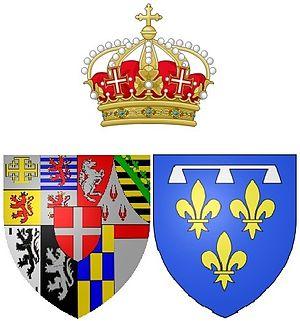
Cet article présente, par ordre chronologique de naissance, les principales personnalités féminines ayant appartenu à la Maison de Savoie, par naissance ou par mariage.
Françoise-Madeleine d’Orléans, petit-fille de France, née le 13 octobre 1648 au château de Saint-Germain et décédée le 14 janvier 1664, est une princesse de la maison d’Orléans qui est devenue, par son mariage avec Charles-Emmanuel II, duchesse de Savoie.